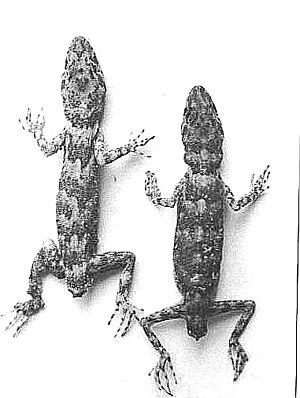
Altiphylax baturensis est une espèce de geckos de la famille des Gekkonidae.